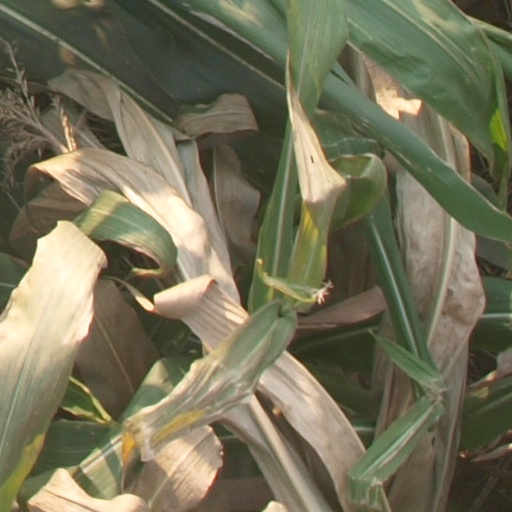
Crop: maize; corn